Sergio Bustamante (artist)

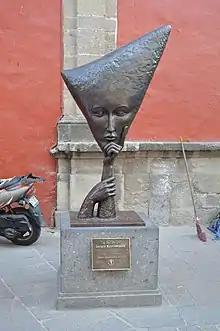
"La Reflexion", in Tlaquepaque

Sergio Bustamante is a Mexican artist and sculptor. He was born in Culiacan, Sinaloa, in 1949, and studied architecture at the University of Guadalajara.